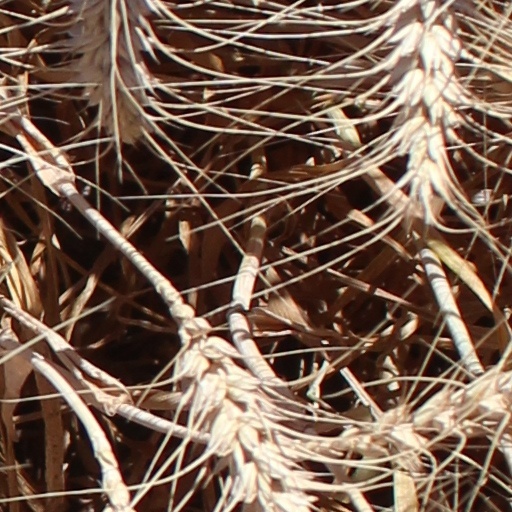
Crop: wheat